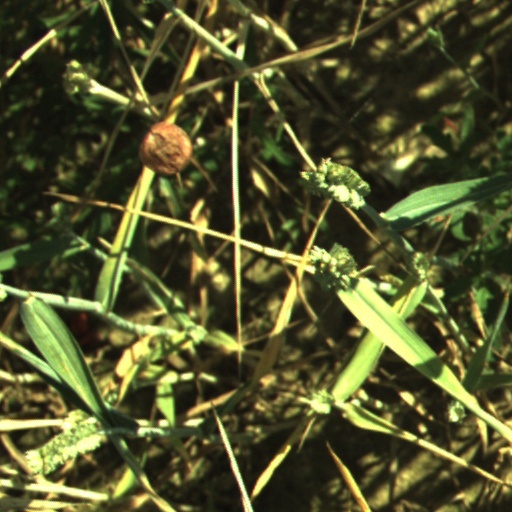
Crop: wheat